Kibbeh

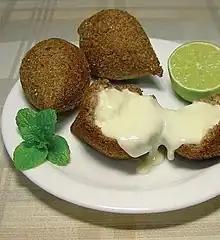
Fried "quibe" (Brazil)

Brazilian , is sometimes stuffed with "catupiry" or "requeijão", a sauce resembling ricotta and cream cheese. Most Brazilian uses only ground beef, but other variations use tahini, (texturized soy protein), (Japanese wheat gluten-based meat substitute) or tofu (soybean curd) as stuffing.